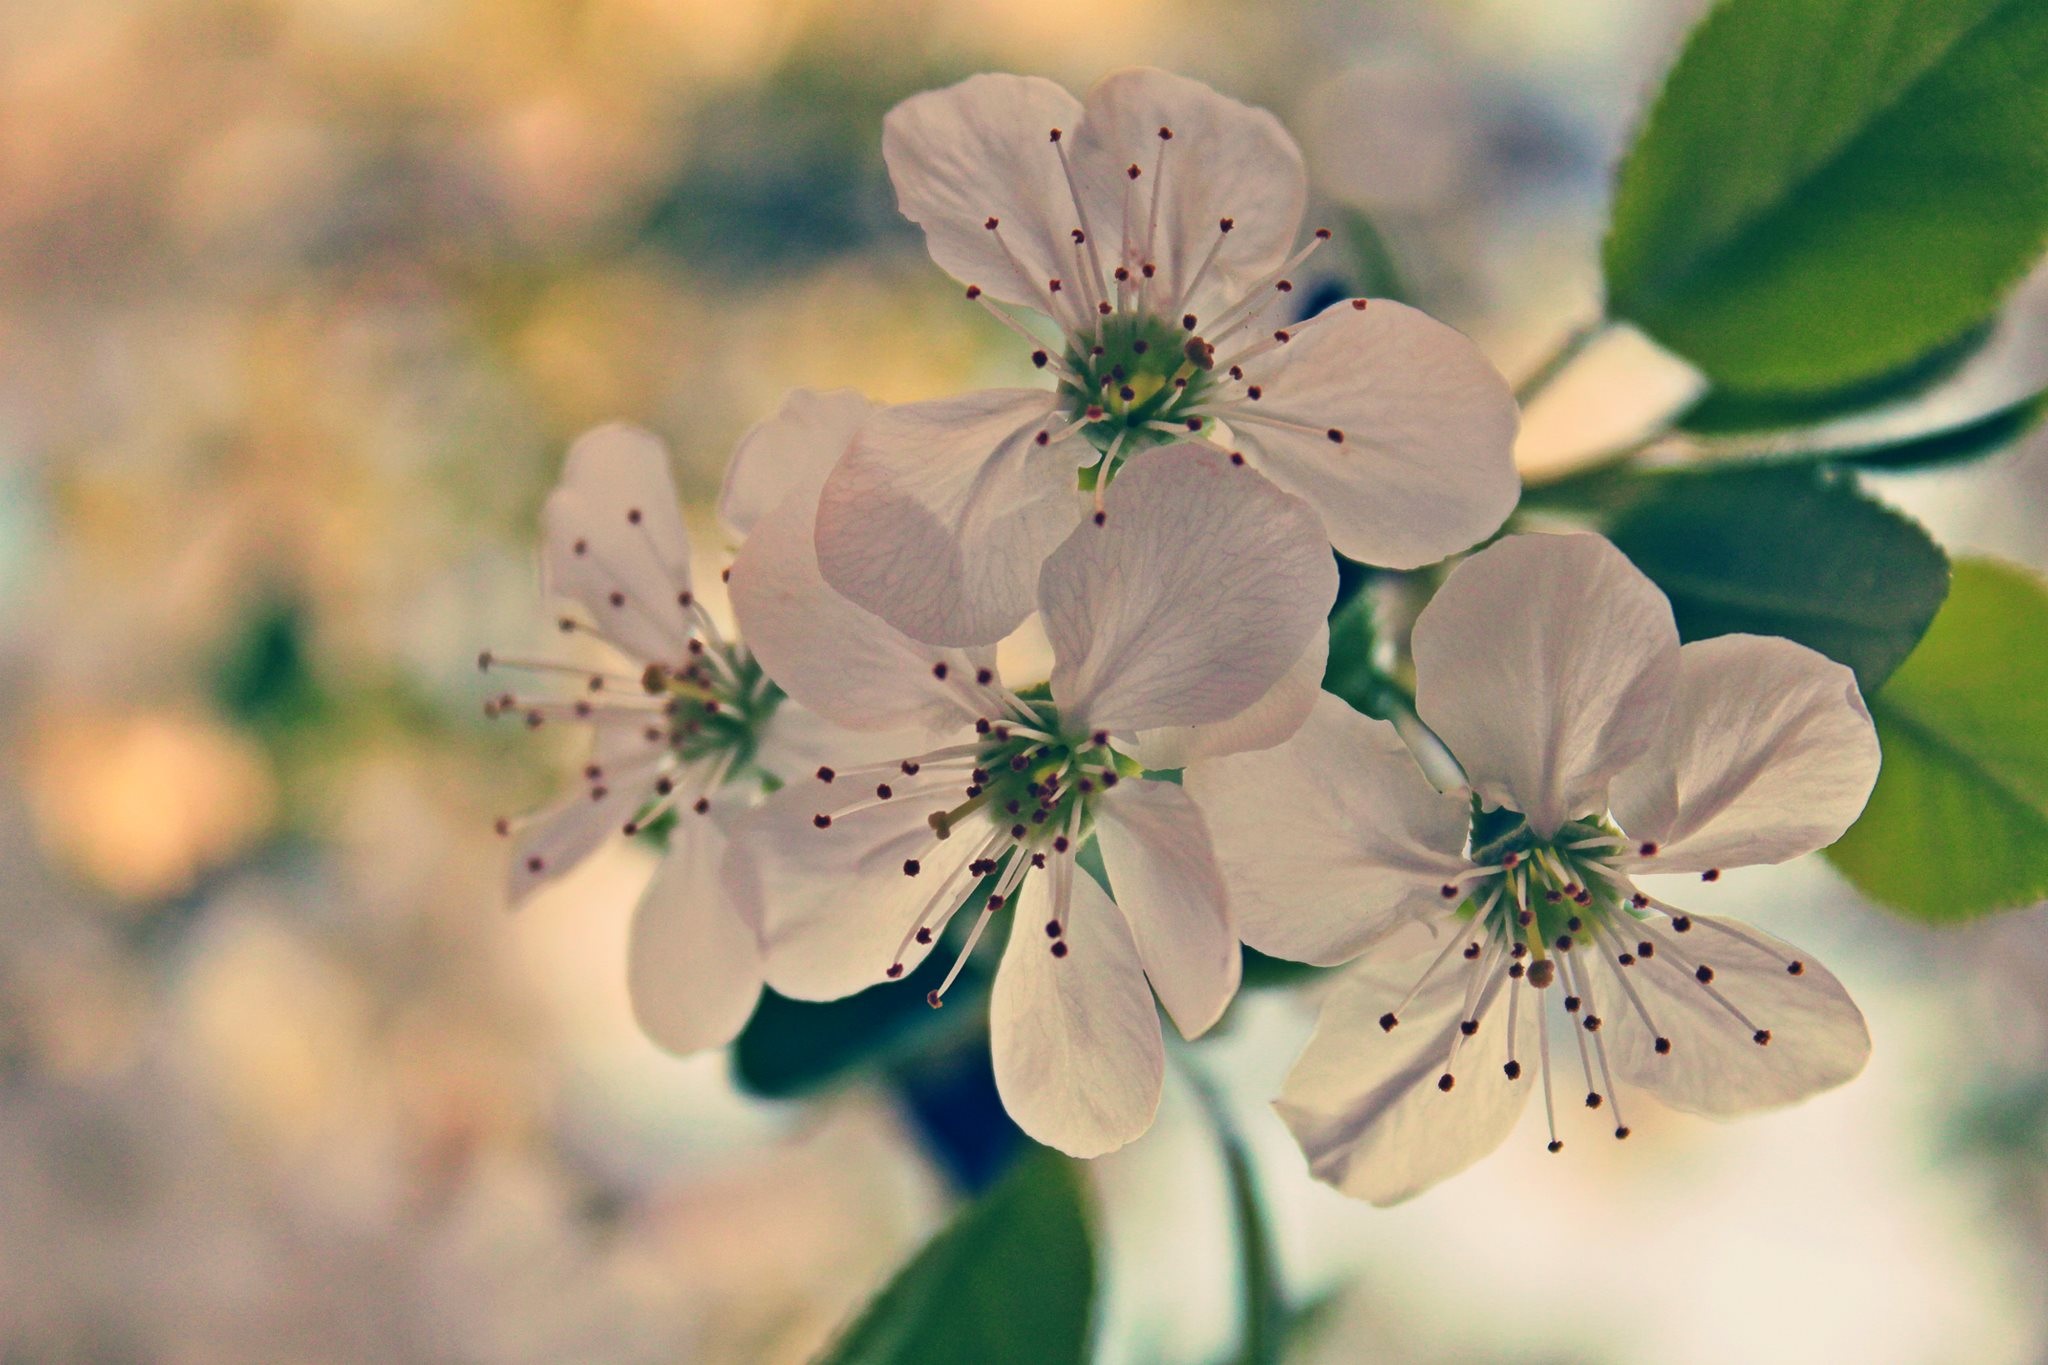
tree, nature, branch, blossom, plant, white, leaf, flower, petal, food, spring, green, produce, grunge, botany, colorful, flora, cherry blossom, wildflower, flowers, close up, beautiful, macro photography, flowering plant, plant stem, land plant